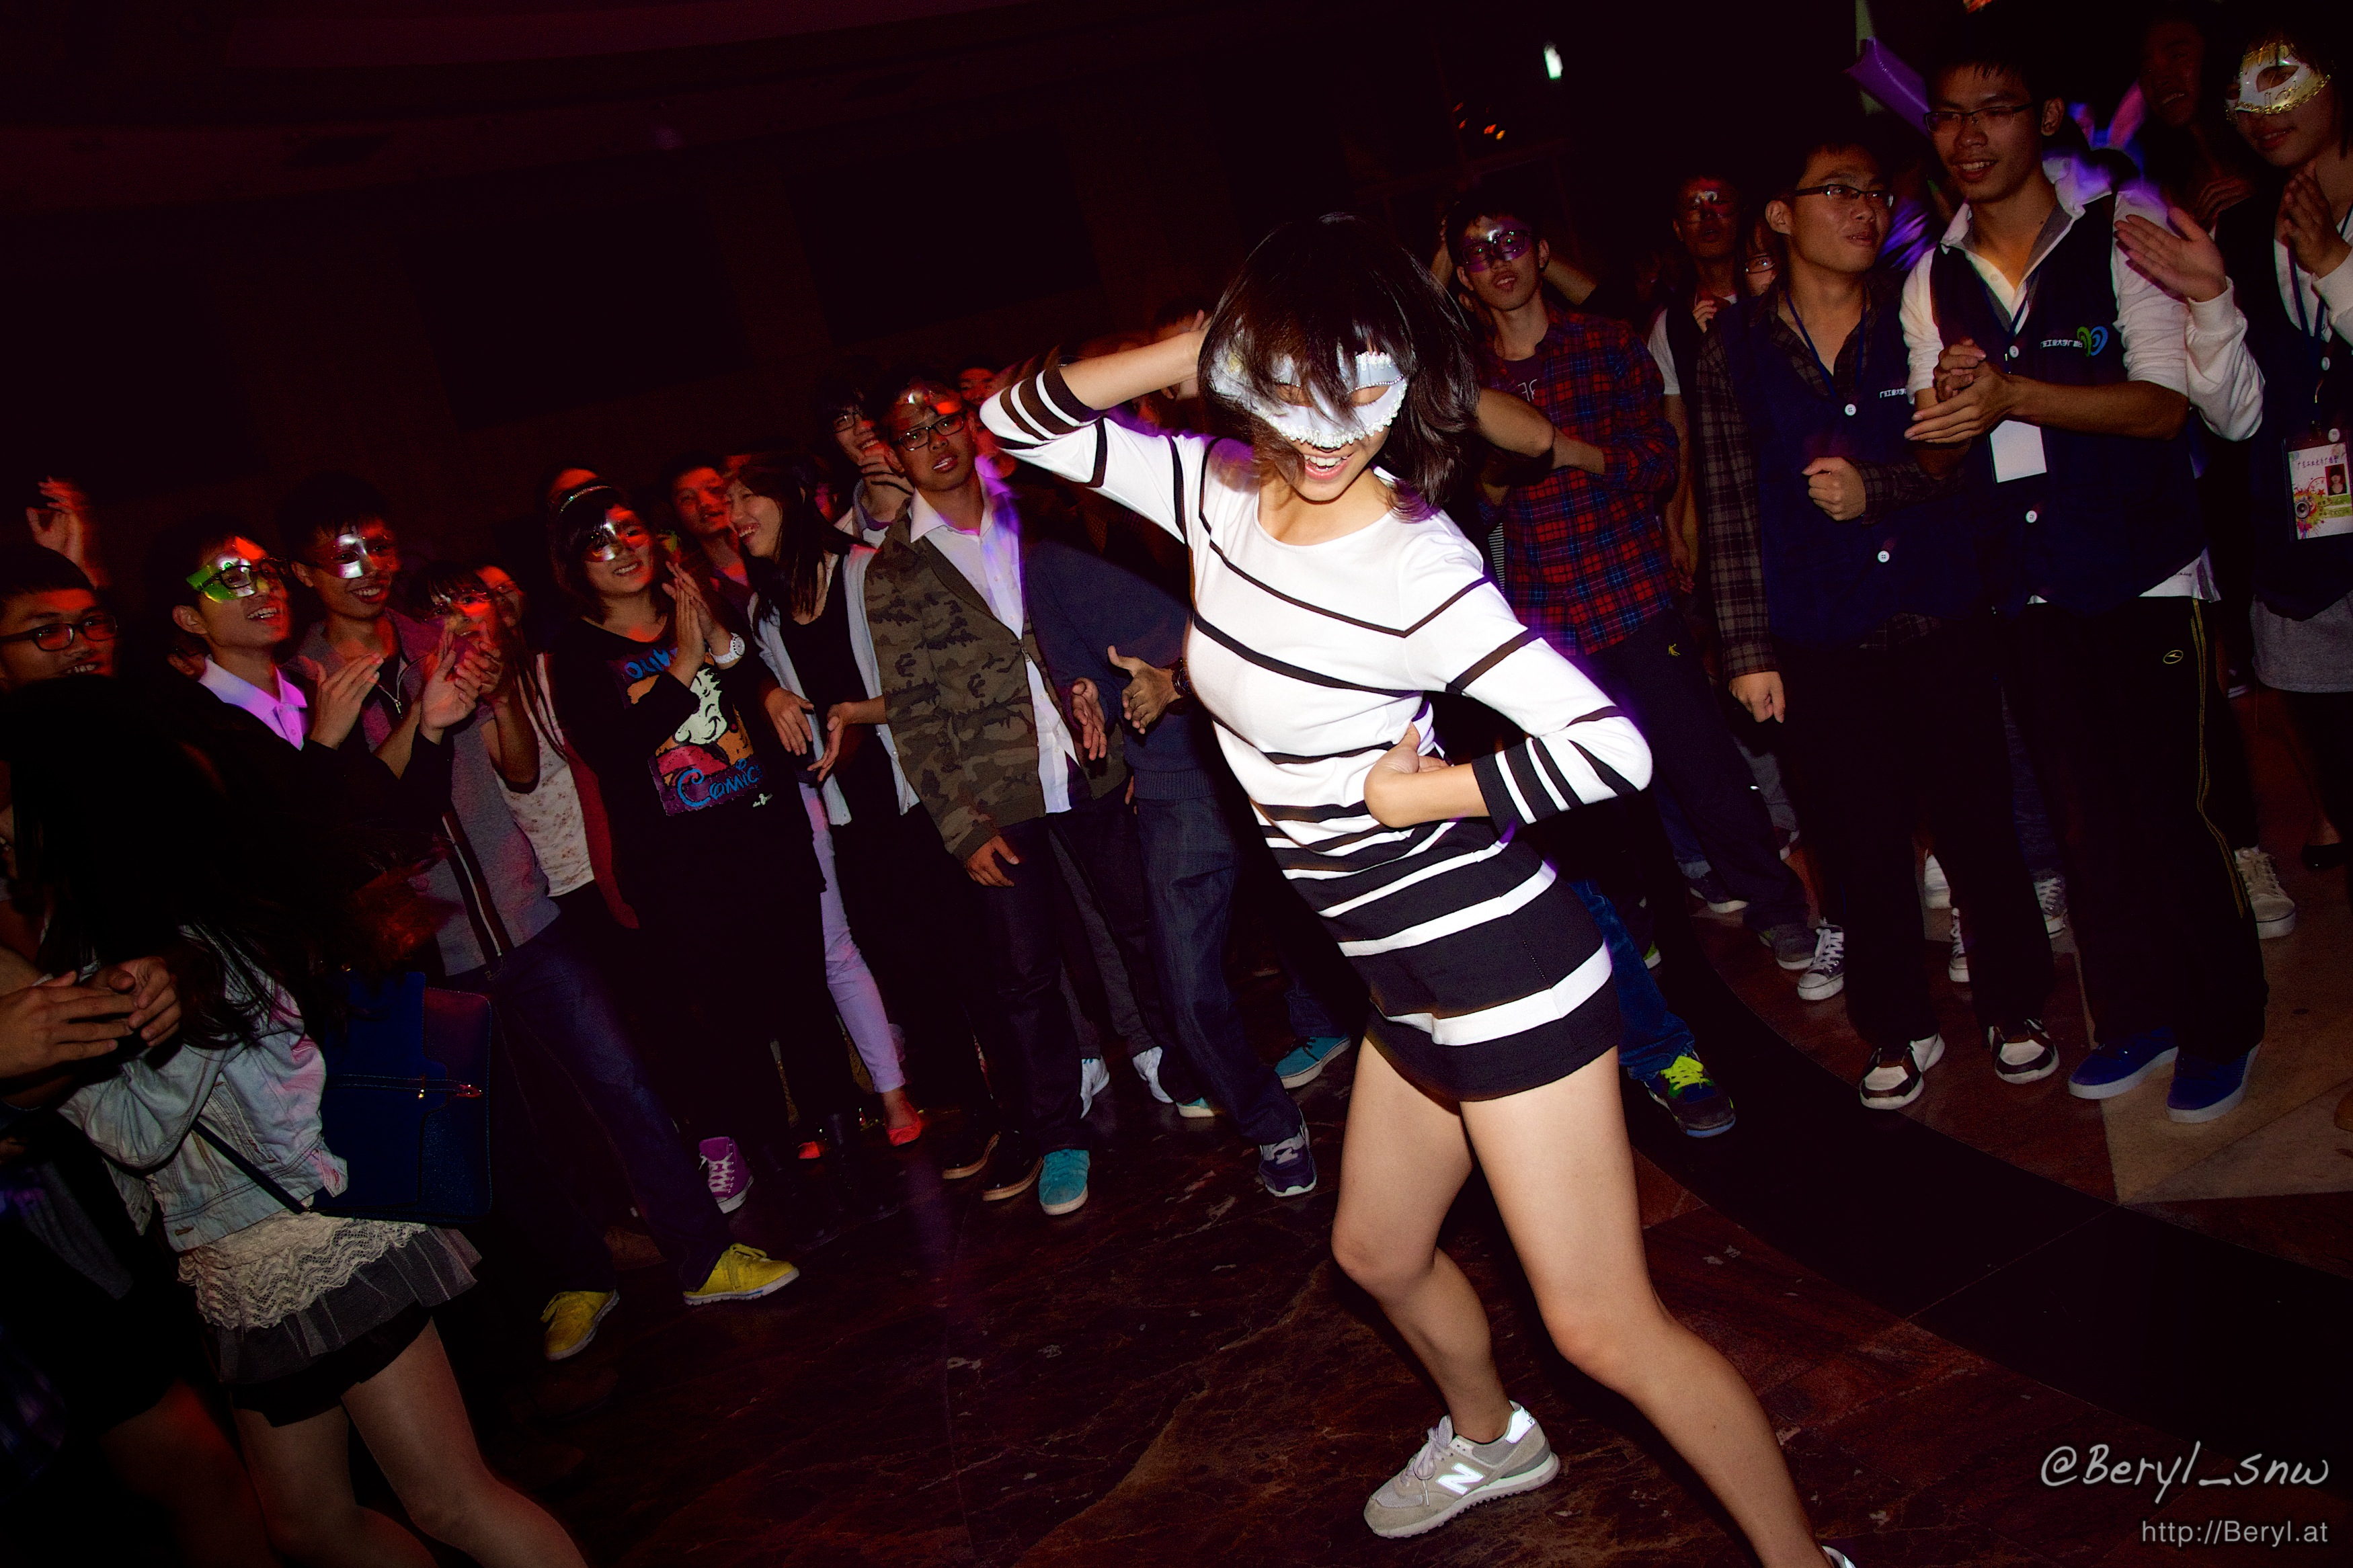
girl, night, asian, leg, audience, dslr, dance, student, club, nikon, lifestyle, flash, girls, legs, university, party, canton, dancing, d7100, china, slim, speedlight, sb800, disco, nightclub, musical theatre